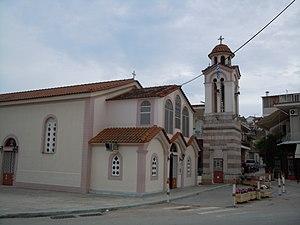
Eglise de Drepano
Drépano est un village grec du Péloponnèse situé sur le golfe d'Argolide. Drépano comptait 1 272 habitants permanents en 2011.